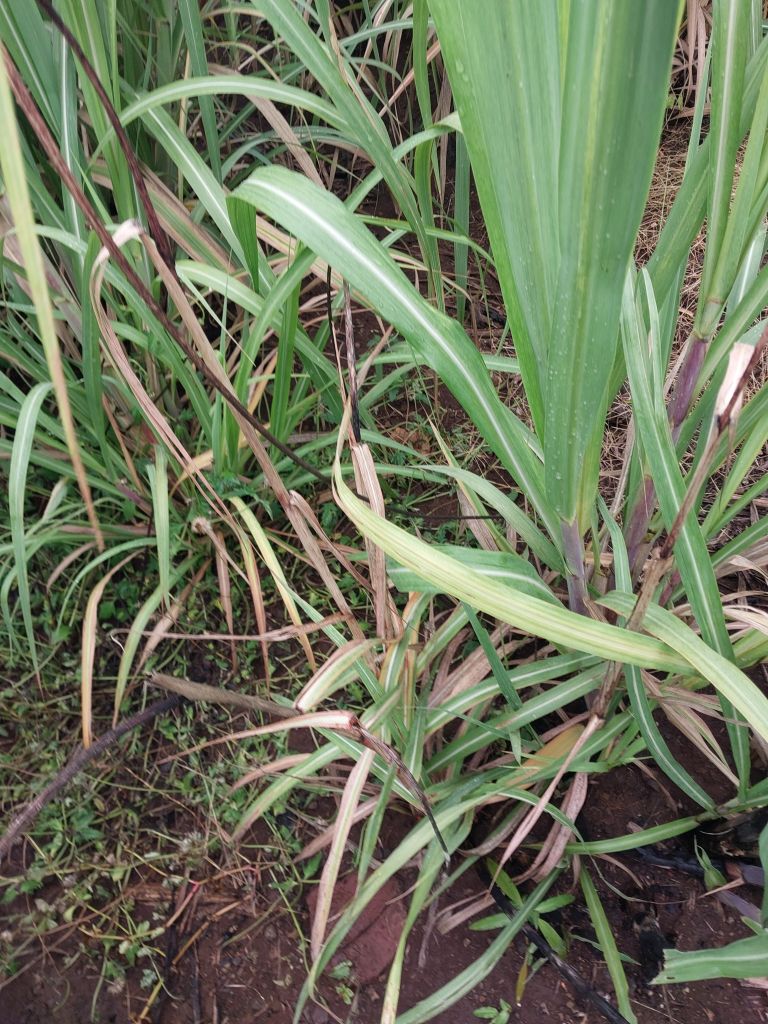
Label: Smut